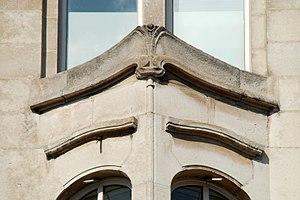
Belgique - Bruxelles - Anciens magasins Wolf
Le siège des anciens magasins Wolf est un bâtiment de style « Art nouveau » édifié par l'architecte belge Louis Bral aux numéros 11-13 de la rue du Canal à Bruxelles-ville en Belgique.